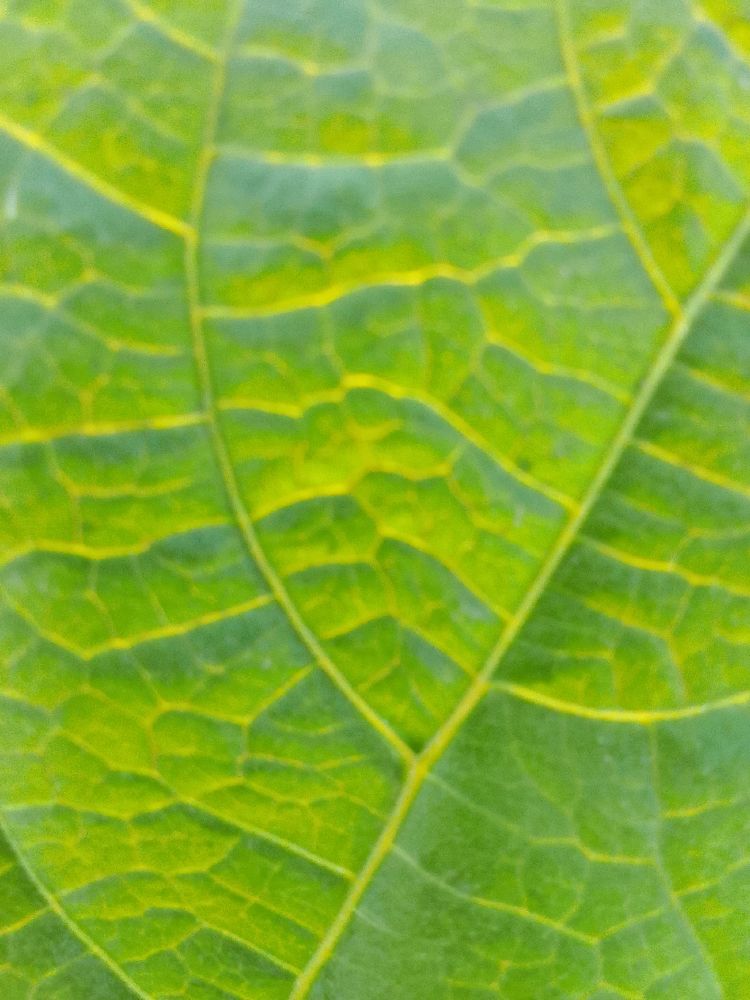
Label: healthy